Leslie Averill

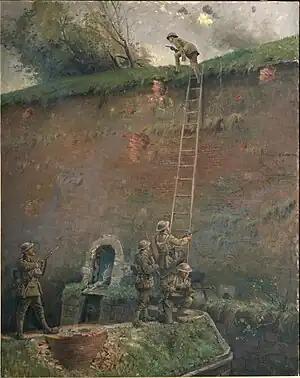

Averill was commissioned as a second lieutenant after training at Trentham Military Camp. Arriving in France in May 1918, he was posted to the 4th Battalion of the New Zealand Rifle Brigade. He fought in the Second Battle of Bapaume in August, leading a company of the battalion and was awarded the Military Cross for his gallantry and leadership during the battle. Afterwards, he was posted to the Divisional Traffic Control Branch.